Crawford Depot (Carroll, New Hampshire)

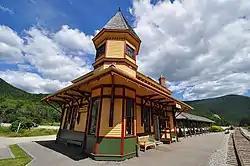
The restored depot in 2012

Crawford Depot, also known as Maine Central Passenger Railway Station, is a historic passenger railroad station at the top of Crawford Notch in the Bretton Woods area of the town of Carroll, New Hampshire. Built in 1891, it is a surviving emblem of the importance of the railroad in the area's history as a tourist destination, and is one of the finest examples of Queen Anne railroad architecture in northern New England. Now home to a visitors center operated by the Appalachian Mountain Club, it was listed on the National Register of Historic Places in 1982. It is also the northern terminus of most trains on the "Notch Train" service of the Conway Scenic Railroad.